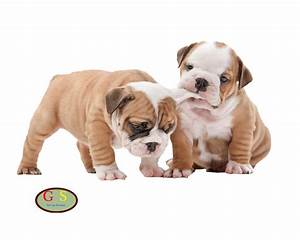
Label: cane